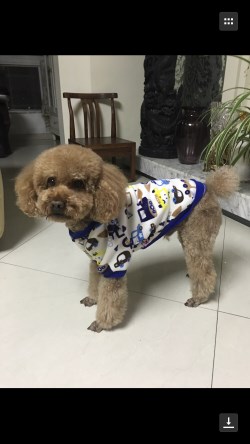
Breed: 7449-n000128-teddy